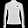
Label: Coat